HMS Latona (1781)

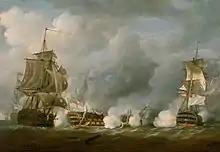
"HMS Defence at the Battle of the Glorious 1st June 1794" by Nicholas Pocock

Still with the Channel fleet in May 1794, "Latona" and her compatriots were waiting for a large grain convoy bound for France from the United States. Howe's fleet arrived off Ushant on 5 May and the frigates "Latona" and "Phaeton" were tasked with circumnavigating the island and looking in the Brest roads for the French fleet. When they returned to report the French were still in port, Howe set off to try and intercept the convoy before it could gain the protection of the Brest fleet. After almost two weeks spent searching the shipping lanes and finding nothing, the British fleet returned and on 19 May, "Phaeton" and "Latona" were again dispatched to monitor the roads.